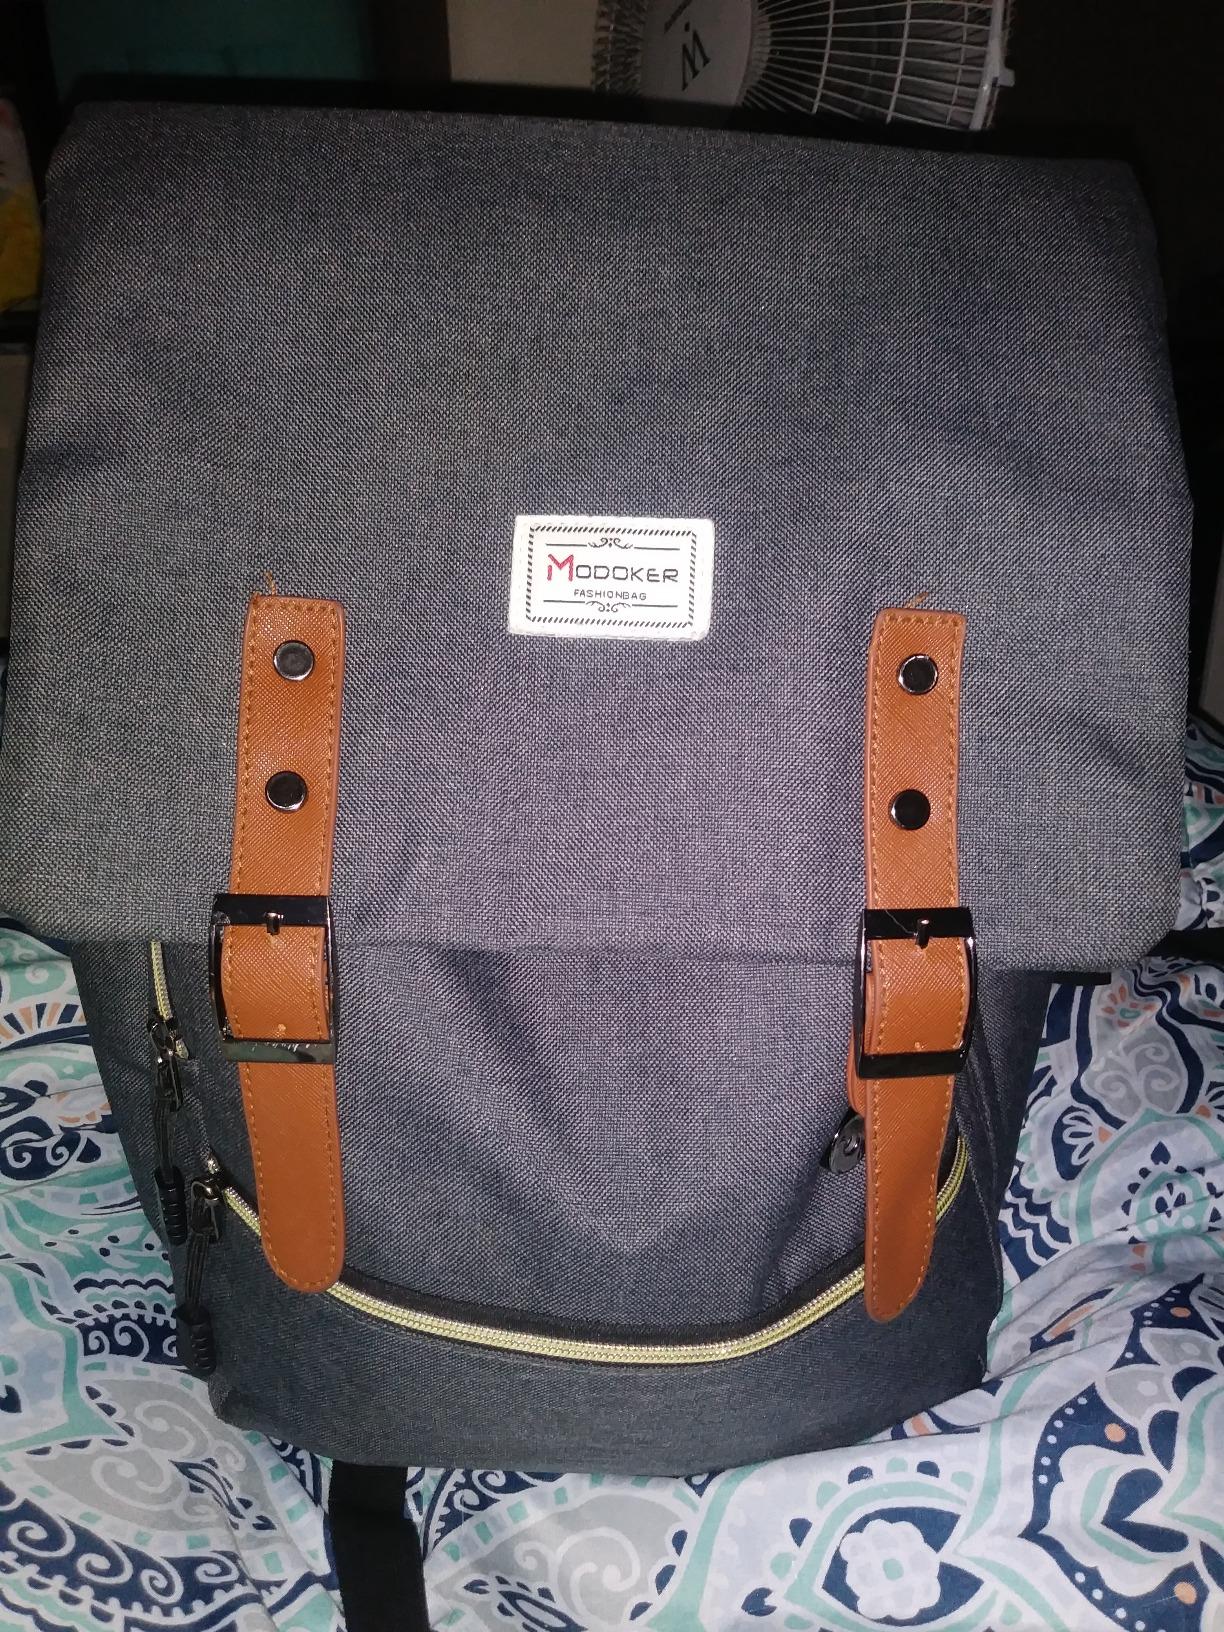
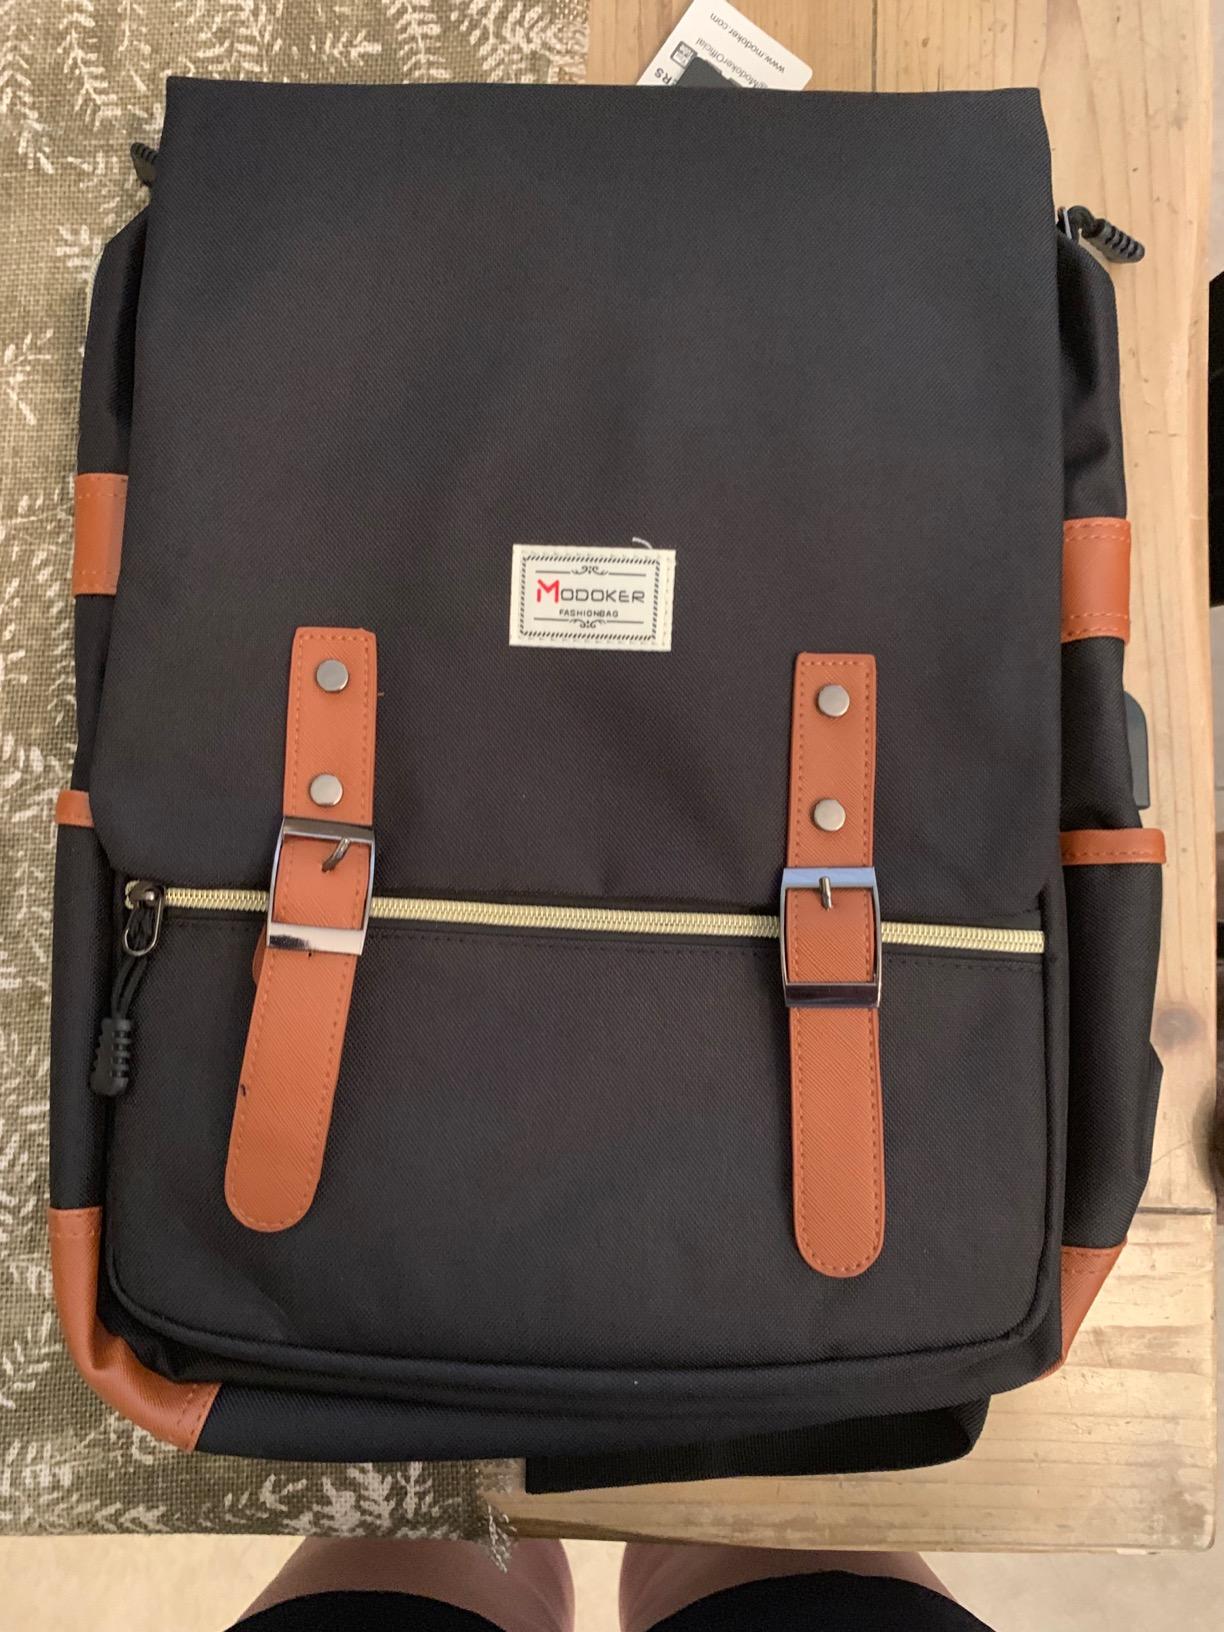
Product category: bag
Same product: no